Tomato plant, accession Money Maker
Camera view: bottom (45 deg); turntable rotation: 180 degrees
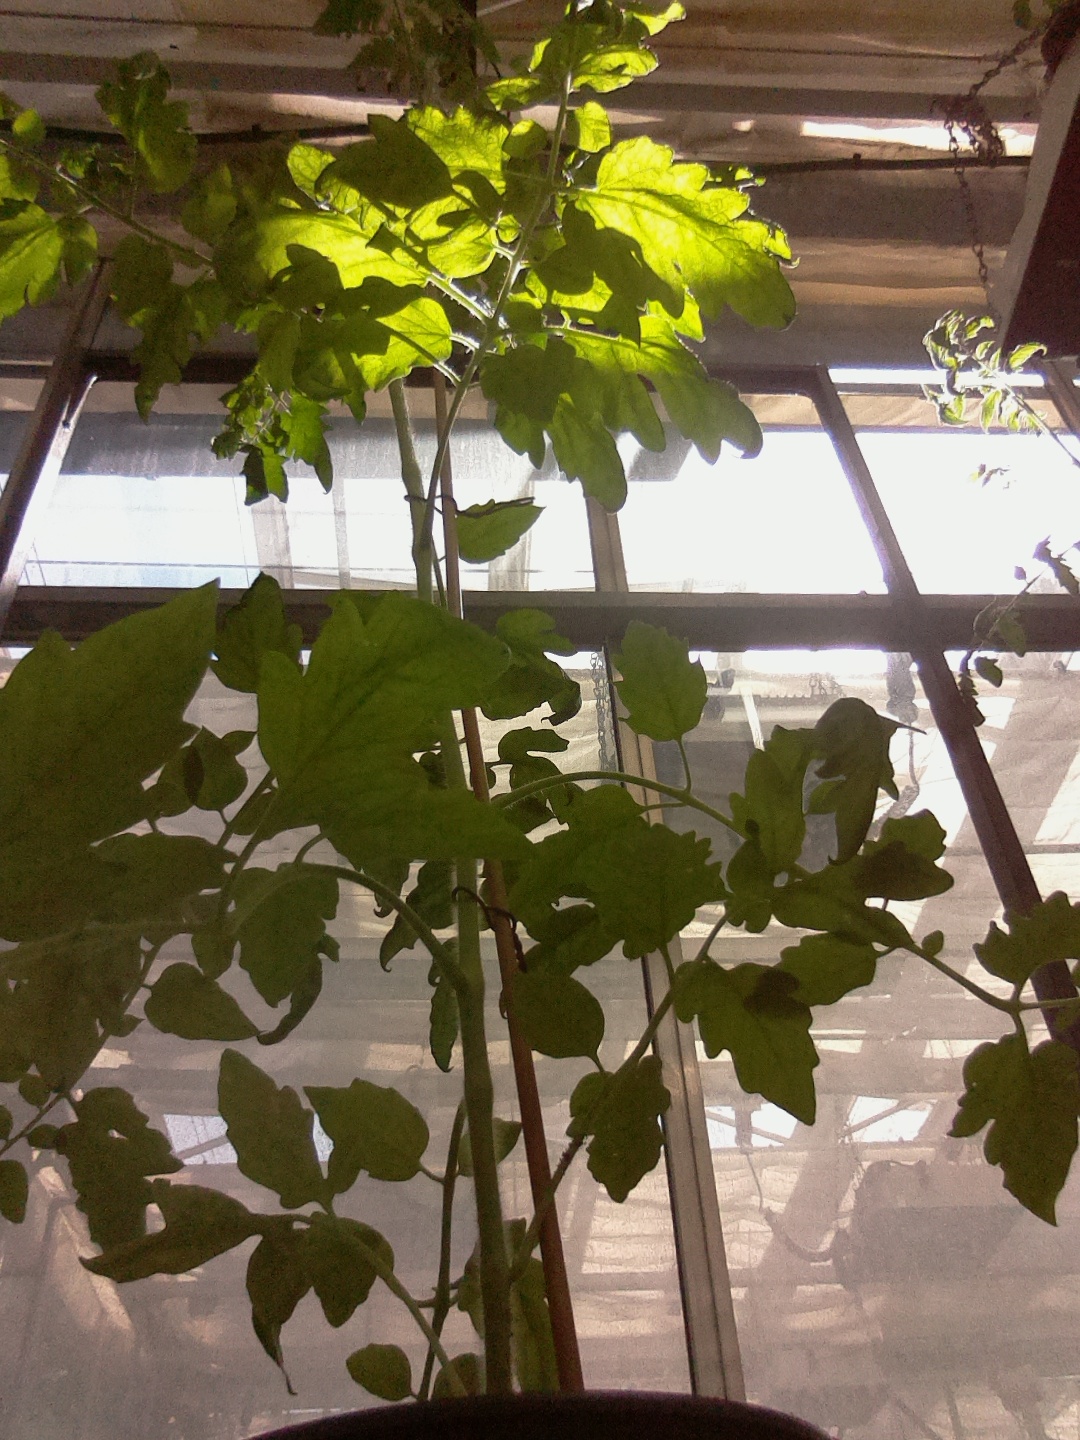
BBCH growth stage 61: 10%-20% of flowers open